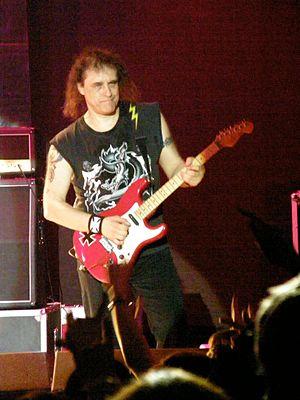
Aria est un groupe de heavy metal traditionnel russe, originaire de Moscou, durant l'Union soviétique. le groupe est formé en 1985. Selon l'opinion publique, Aria se classe parmi les dix groupes de rock russe les plus populaires. Le style musical de Aria ressemble à celui des groupes NWOBHM, ce qui lui doit le surnom de « Iron Maiden russe » dans la presse spécialisée.